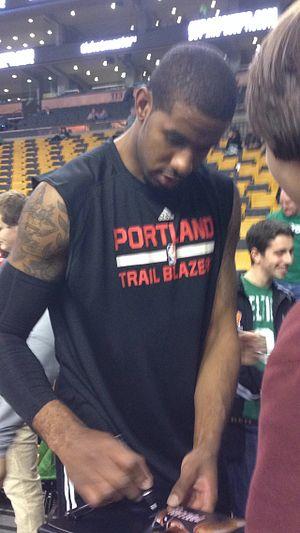
LaMarcus Nurae Aldridge est un joueur américain de basket-ball évoluant aux postes d'ailier fort et de pivot pour les Spurs de San Antonio